Corporation Street, Manchester

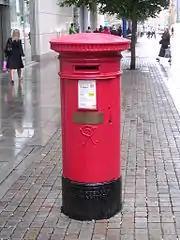
A pillar box, near the top of Corporation Street, the only structure in the area that survived the 1996 bomb. The bombing is commemorated with a brass plaque.

The centre's profile, and the presence of several national chains, made it a target for terrorists. Arson attacks in April 1991 were followed by several firebombs in December 1991 which caused extensive damage to four stores. The Provisional Irish Republican Army (IRA) was blamed for both incidents, in which the devices were placed in soft furnishings during shopping hours. After the second, Christmas shopping continued much as normal the following day in the unaffected stores. One unnamed fireman said, "What bugs me is if there's a big one planted there's a lot of glass around here, and a lot of people will be killed".